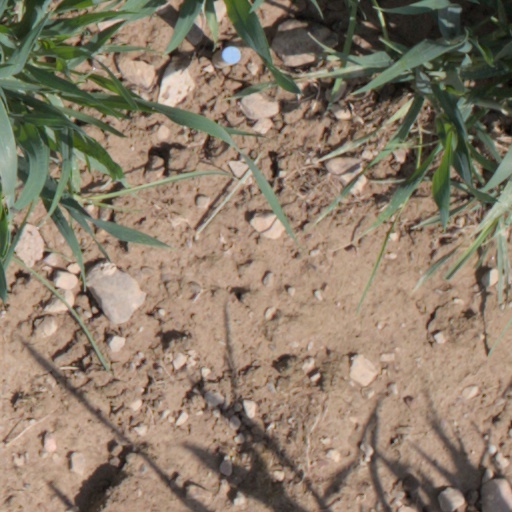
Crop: wheat